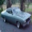
Label: automobile